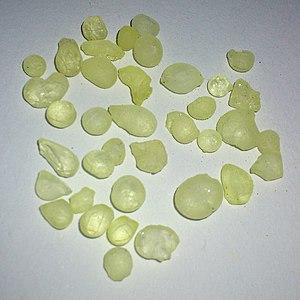
Le mastic est un exsudat végétal issu d'un arbuste méditerranéen, le lentisque Pistacia lentiscus ; il s'agit d'une résine à l'odeur prononcée.